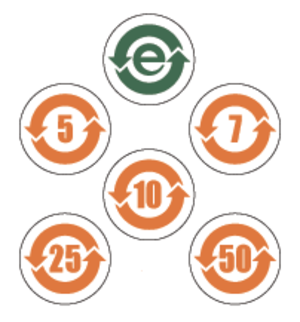
L’ACPEIP est une loi publiée en Chine le 28 février 2006. Elle signifie Administration pour le contrôle de la pollution causée par les produits d'information électronique, de l'anglais Administrative Measure on the Control of Pollution Caused by Electronic Information Products.